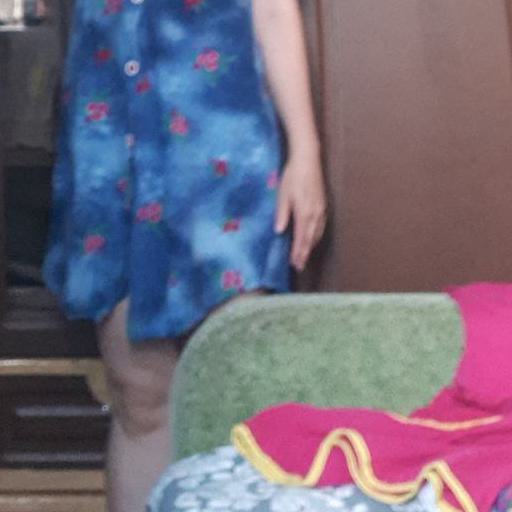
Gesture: no_gesture